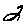
Label: 2